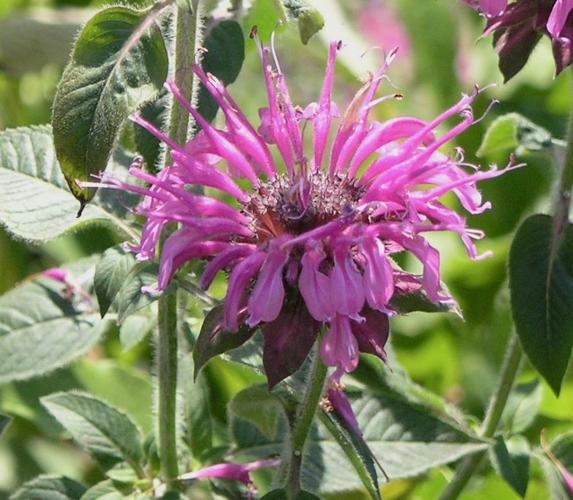
Label: bee balm